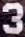
Number: 3